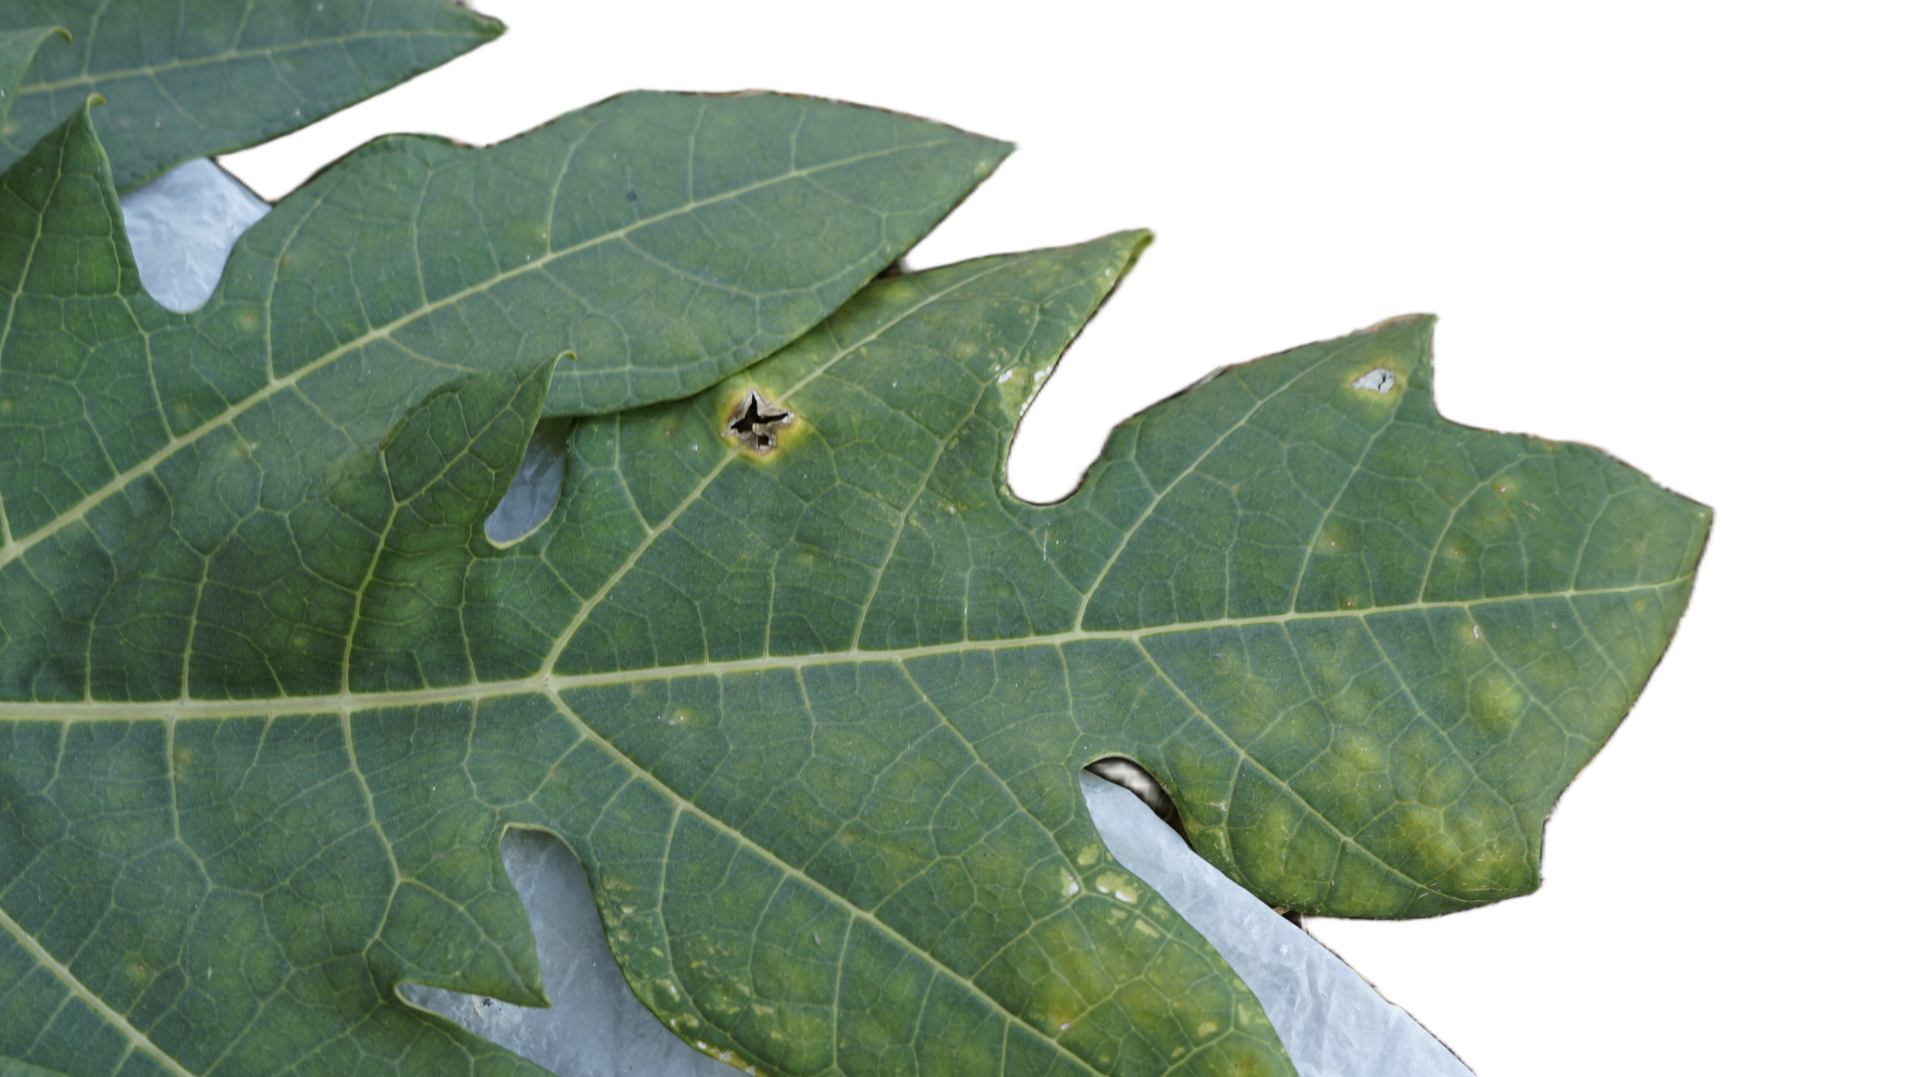
Crop: Papaya
Label: Carica_Insect_Hole